Minstead Lodge

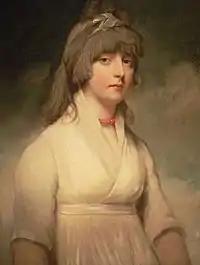
Lady Georgina Buckley wife of the originator of Minstead Lodge Lieutenant Colonel Edward Pery Buckley

Lieutenant Colonel Edward Pery Buckley (1760-1840) built Minstead Lodge in about 1830. In 1782 he married Lady Georgina West (1766-1832) who was the daughter of John West, 2nd Earl De La Warr. When Edward died in 1840, his eldest son, Edward Pery Buckley, who sold the Lodge in 1852 to William Robert Preston, a landowner and partner in the engineering firm Fawcett, Preston and Co in Liverpool. By the late 1880s the Preston family rented the house to wealthy tenants, the first being Archibald Acheson, 4th Earl of Gosford. For a few years William Deane Preston, the eldest son of Major William Berthon Preston lived at the house and then it was sold to Jane Hart Matthews Duncan, widow of physician James Matthews Duncan. She lived at the Lodge until her death in 1915.